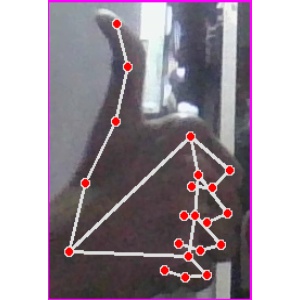
अक्षर: थ